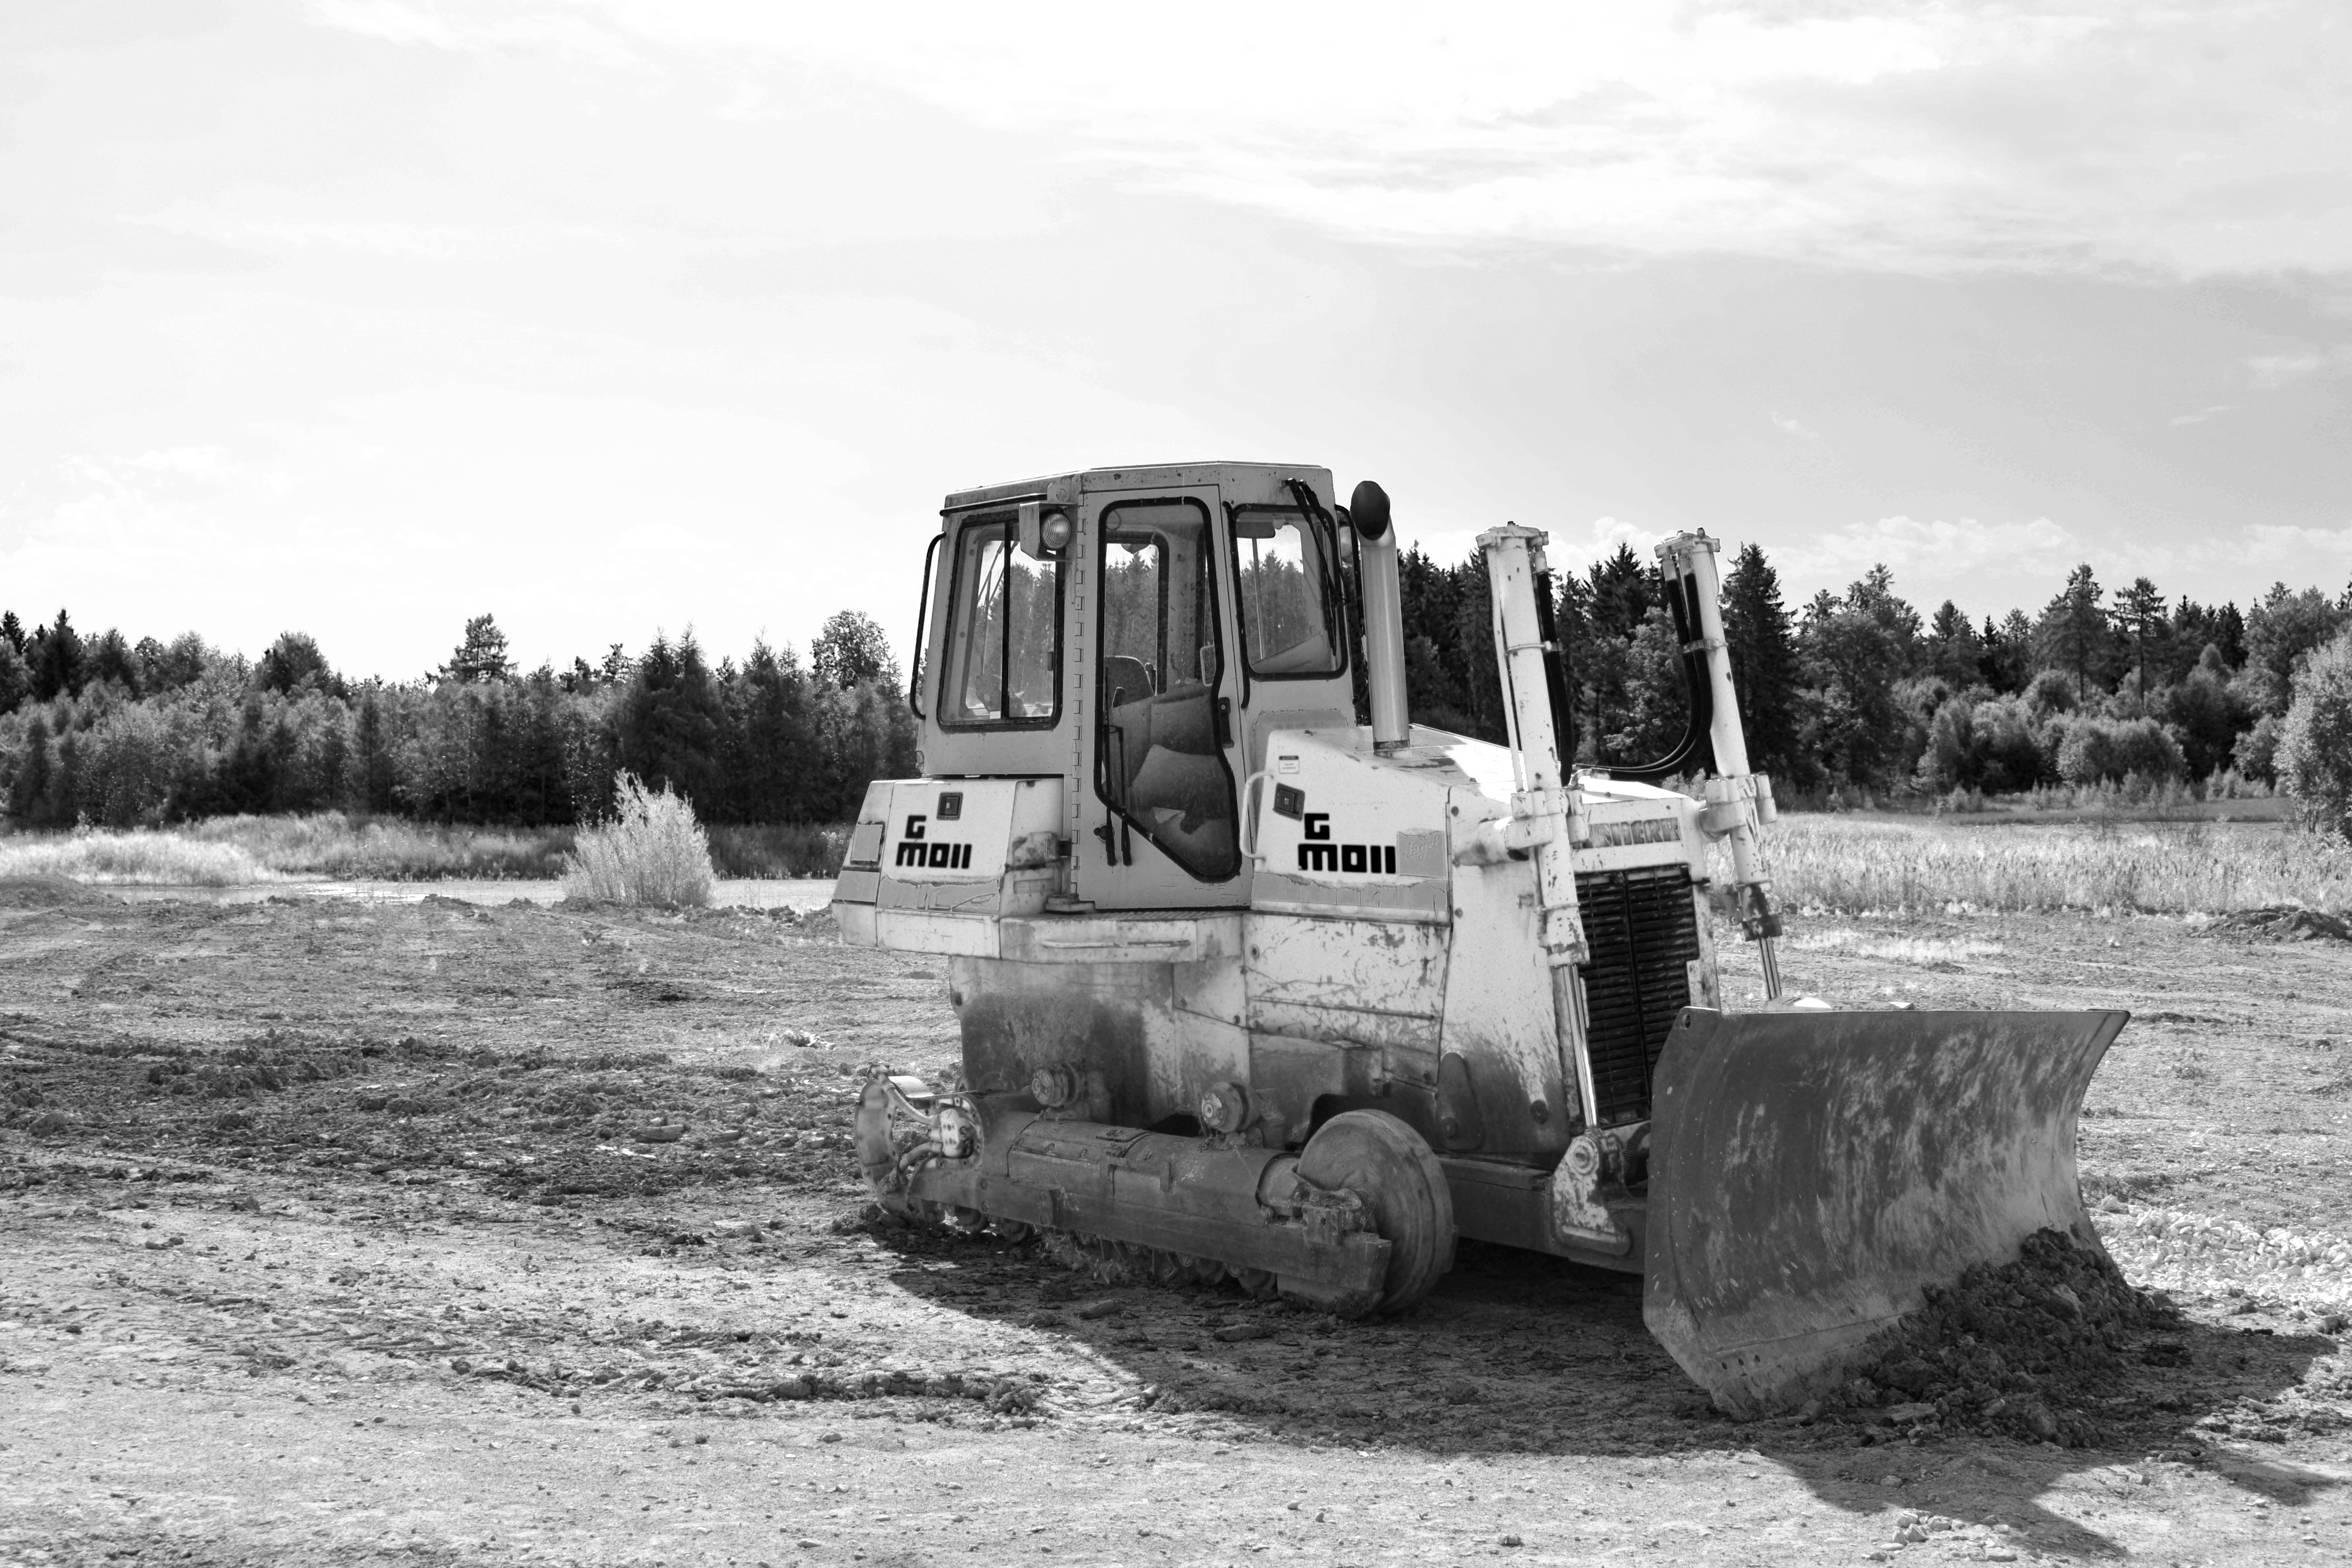
black and white, retro, old, asphalt, transport, vehicle, bulldog, caterpillar, weathered, bulldozer, rusty, iron, site, leave, stainless, defect, construction machine, construction equipment, scrap iron, monochrome photography